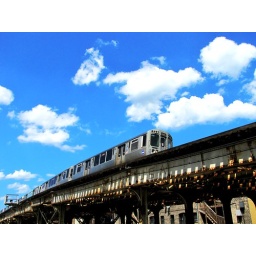
red line train over IrvingPark heading south